A Lustful Mind

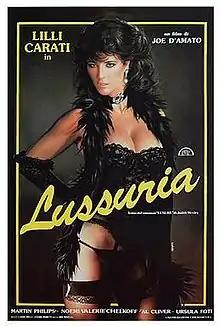
Italian theatrical release poster by Enzo Sciotti

A Lustful Mind (known as Lujuria in Spain) is a 1986 Italian erotic drama film directed by Joe D'Amato.